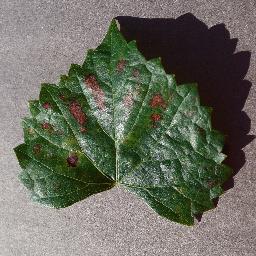
Label: Grape___Esca_(Black_Measles)